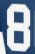
Number: 8